Ludovico D'Aragona

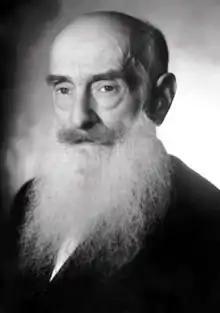
Ludovico D'Aragona

Ludovico D'Aragona (23 May 1876 – 17 June 1961) was an Italian socialist politician who held several government posts. He also served at the Italian Parliament and Senate.